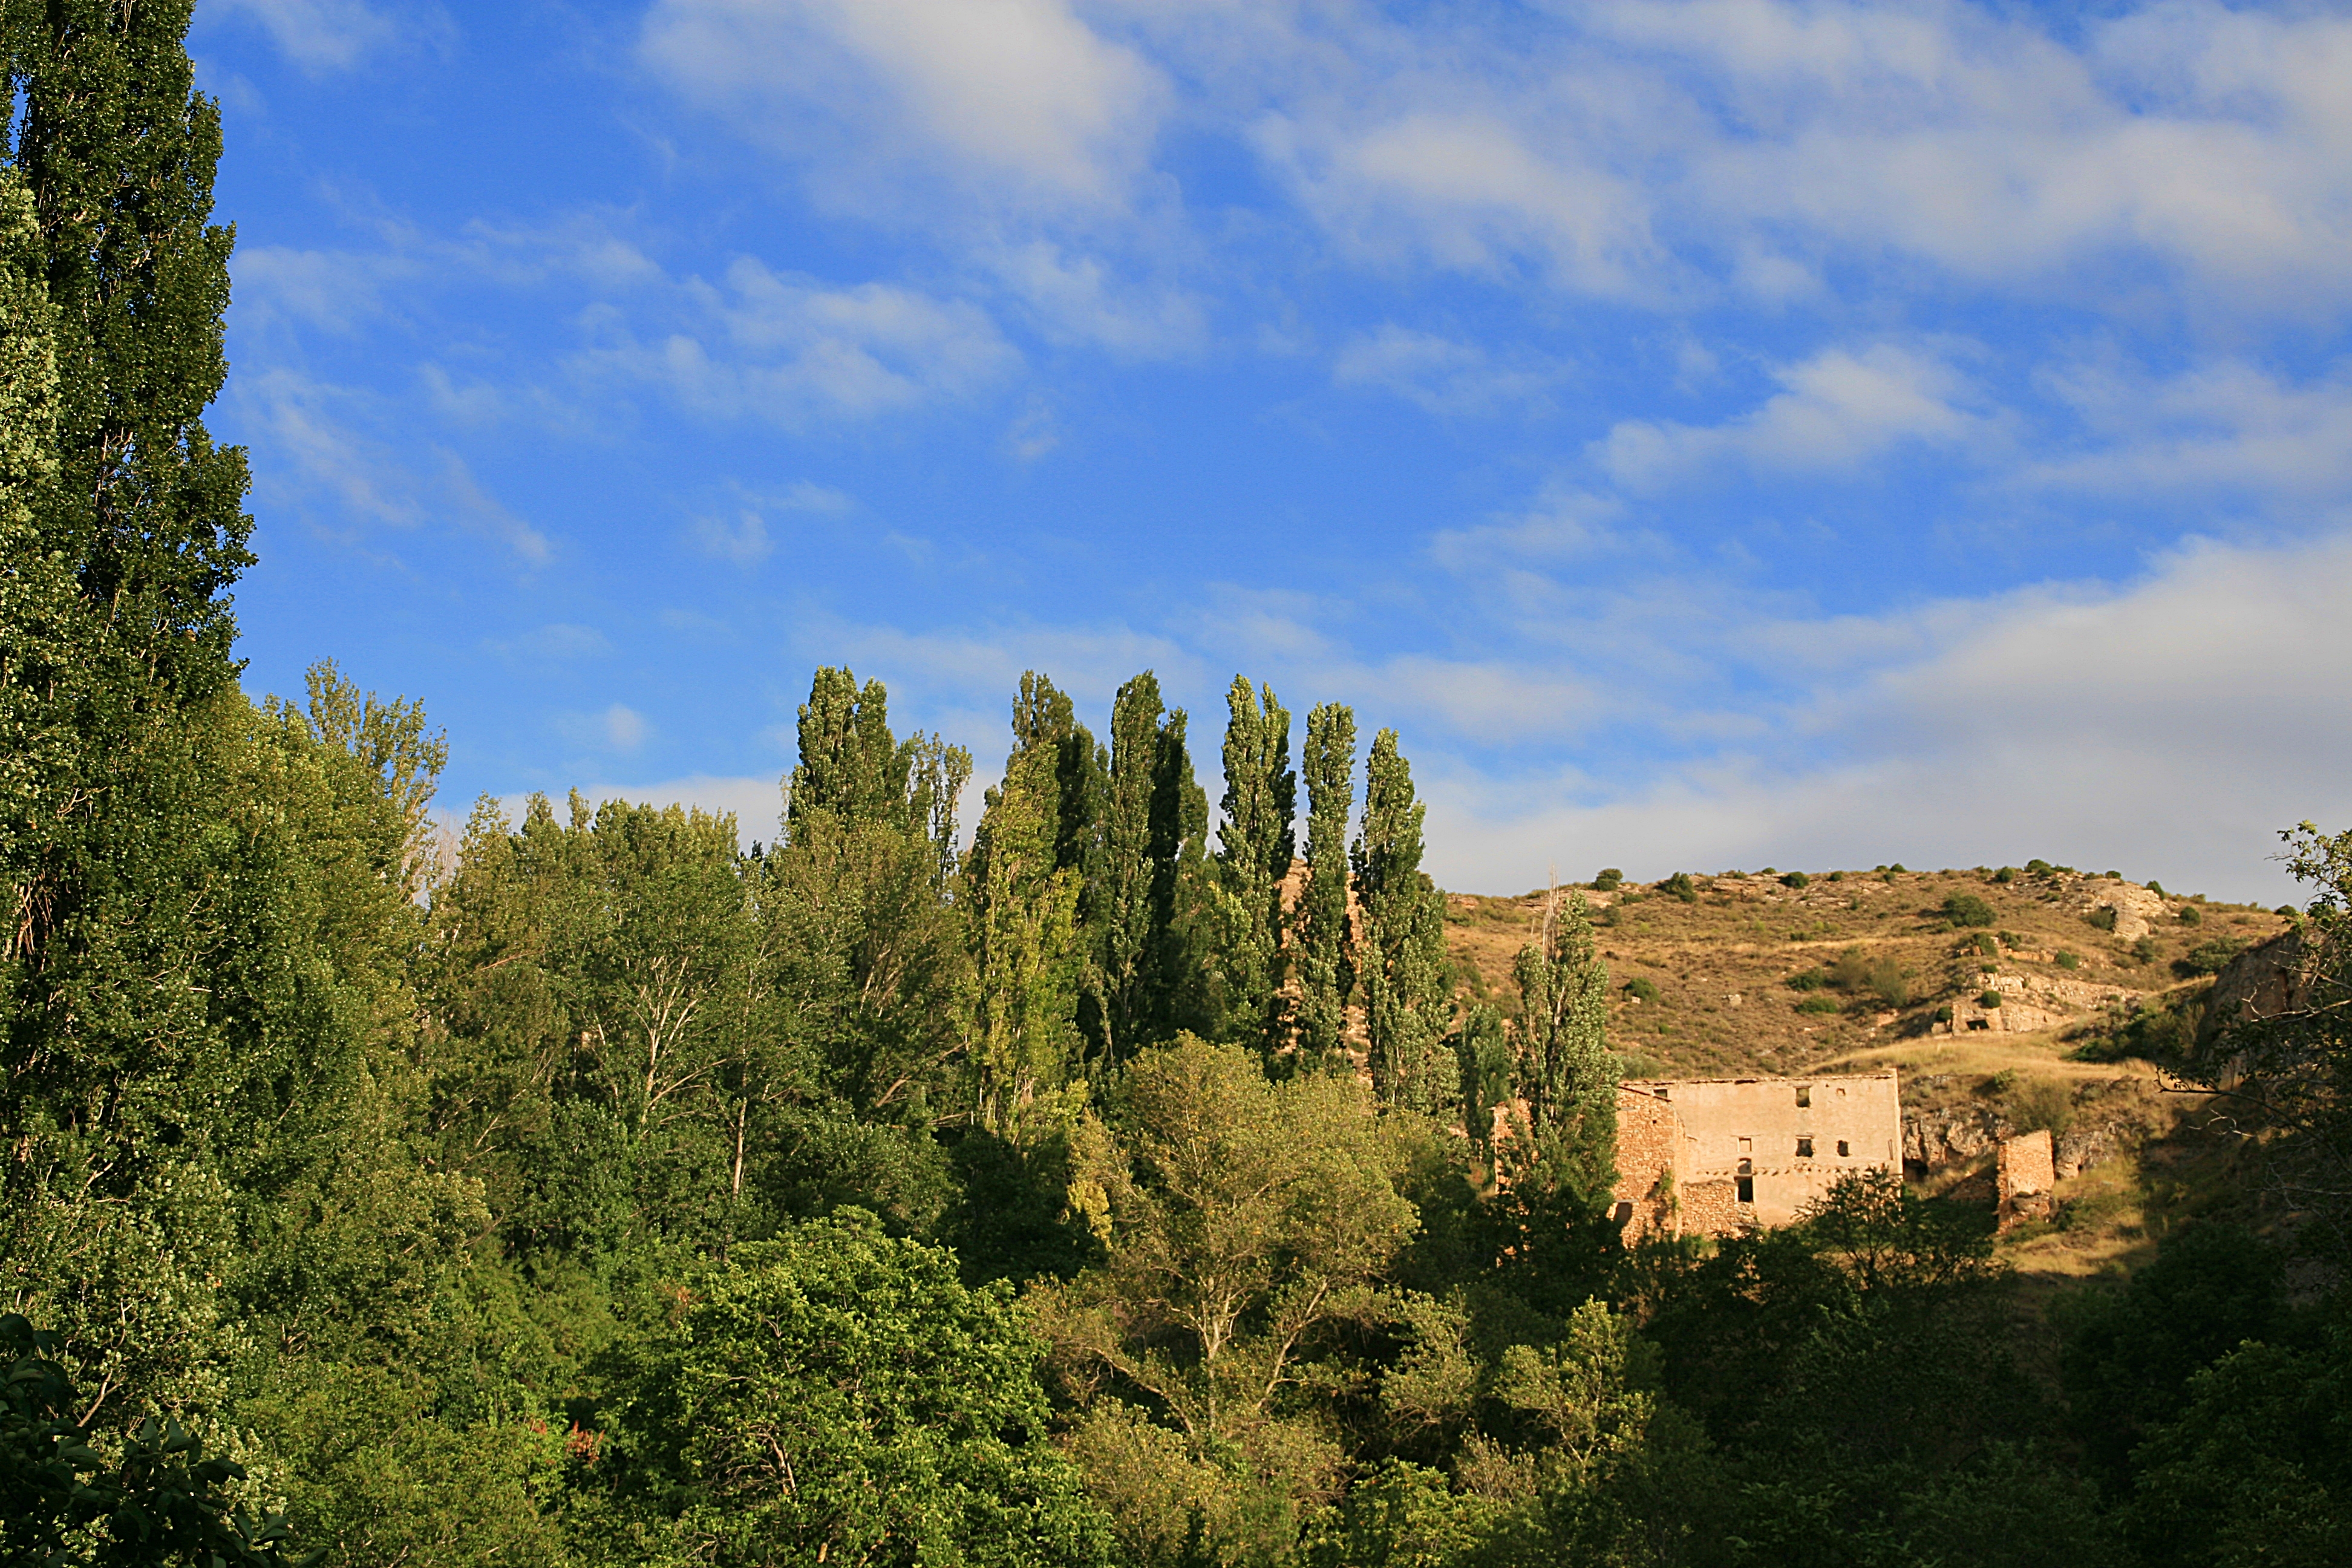
landscape, tree, nature, forest, grass, wilderness, mountain, cloud, plant, sky, meadow, leaf, hill, valley, mountain range, autumn, ridge, castilla, ruinas, soria, larioja, agreda, magarcia, devanos, habitat, ecosystem, fabrica, rioa amaza, rural area, fabricadeluz, valdegutur, ca ndelcajo, ca ondelcajo, biome, natural environment, geographical feature, woody plant, mountainous landforms